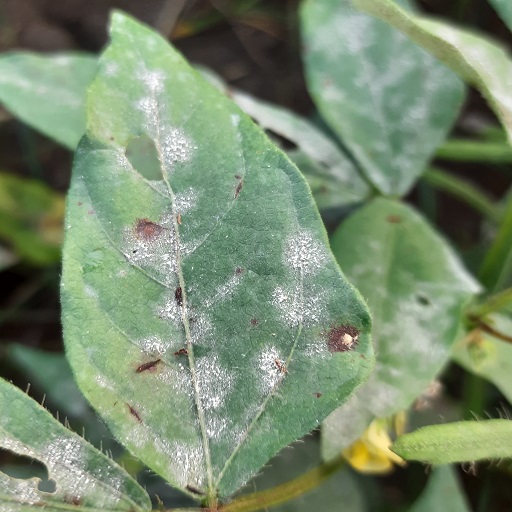
Label: Powdery Mildew